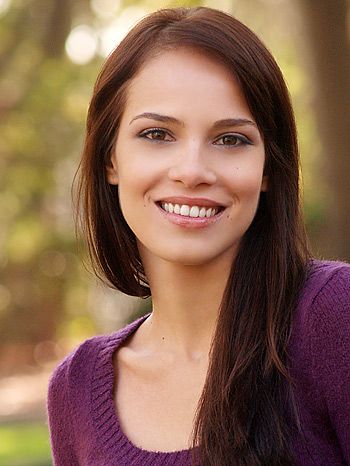
Gender: women